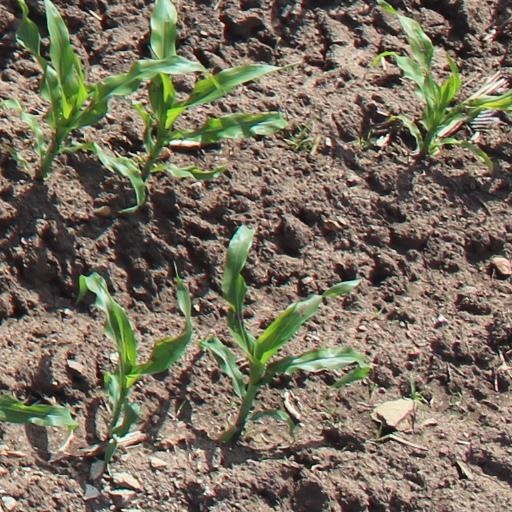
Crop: maize; corn